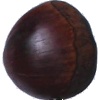
Label: Chestnut 1